Ezhome

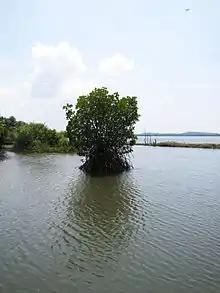
Mangroves in Ezhome

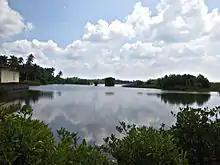
Ezhome Moola

Ezhome is a census town in Kannur district in the Indian state of Kerala.